Murray Hill Hotel (Murray Isle)

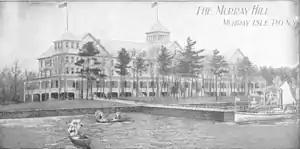
Exterior view

The hotel was constructed in 1895 at a cost of US$100,000. It measured in length and four stories in height. The wraparound porch measured . It was equipped with electric lights and electric calls, billiard parlors, bowling alleys, elevator and fireplaces. It had what was advertised at one time as the largest dining-room, largest parlor, largest office, largest ladies' billiard-room, and longest and widest piazza of any hotel of the Adirondacks or Thousand Islands. Rates were $3.00 and $4.00 per day.